Christian emigration

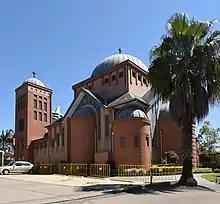
St Mary and St Merkorious Coptic Orthodox Church in Rhodes, Sydney.

Millions of people descend from Arab Christians and live in the Arab diaspora, outside the Middle East, they mainly reside in the Americas, but there are many people of Arab Christian descent in Europe, Africa and Oceania. The majority of Arabs living outside the Arab World are Arab Christians. Christians have emigrated from the Middle East, a phenomenon that has been attributed to various causes included economic factors, political and military conflict, and feelings of insecurity or isolation among minority Christian populations. The higher rate of emigration among Christians, compared to other religious groups, has also been attributed to their having stronger support networks available abroad, in the form of existing emigrant communities.